Román Fresnedo Siri

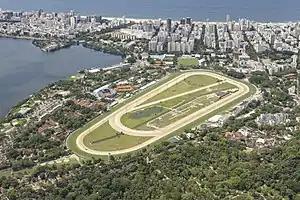
Hipodromo do Cristal

Sporting clubs and arenas formed another side specialty for the versatile architect, with projects dating back to 1930. Horseracing was then among the most popular sports in the region, with thousands crowding the tribunes from all social classes. The arenas were also important centers for elites, offering a weekend fresh-air outing with private club dining and social areas, and usually linked to an exclusive downtown “Jockey Club” location. In 1951, Fresnedo Siri won an international competition to design a horse racing complex in Porto Alegre, a major city of southern Brazil. The resulting Hipodromo do Cristal's flamboyant modern design and engineering innovations make it one of his most notable achievements. Brazilians today regard it as a landmark example of South American modernist architecture; the municipal government of Porto Alegre listed it as protected cultural historical patrimony in 2003.